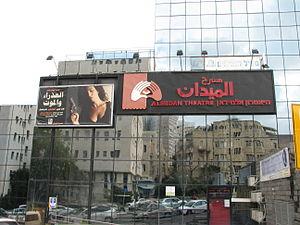
"Le théâtre Al-Midan, le théâtre arabe de Haïfa, a été créé en 1994 par le ministre de l'Éducation Shulamit Aloni sous le gouvernement de Yitzhak Rabin, soutenu par l'ancien maire Amram Mitzna, par le Conseil des Arts de Haïfa et le président Itzik Robin. Appelé au début ""Théâtre arabe d’Israël"", il a pris son nom actuel après plusieurs années. Le théâtre sert la communauté des artistes arabes israéliens. Les premières années, il a tourné entre Haïfa et Nazareth avant de s’installer dans une salle professionnelle, munie de 300 sièges, de la Tour des Prophètes à Haïfa.